Ban Ki-moon

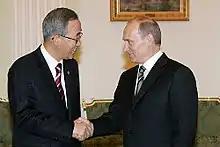
Ban Ki-moon with the President of Russia Vladimir Putin in Moscow in April 2008

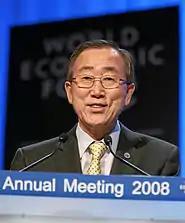

When Ban became secretary-general, "The Economist" listed the major challenges facing him in 2007: "rising nuclear demons in Iran and North Korea, a haemorrhaging wound in Darfur, unending violence in the Middle East, looming environmental disaster, escalating international terrorism, the proliferation of weapons of mass destruction, the spread of HIV/AIDS. And then the more parochial concerns, such as the largely unfinished business of the most sweeping attempt at reform in the UN's history". Before starting, Kofi Annan shared the story that when the first Secretary-General Trygve Lie left office, he told his successor, Dag Hammarskjöld, "You are about to take over the most impossible job on earth".